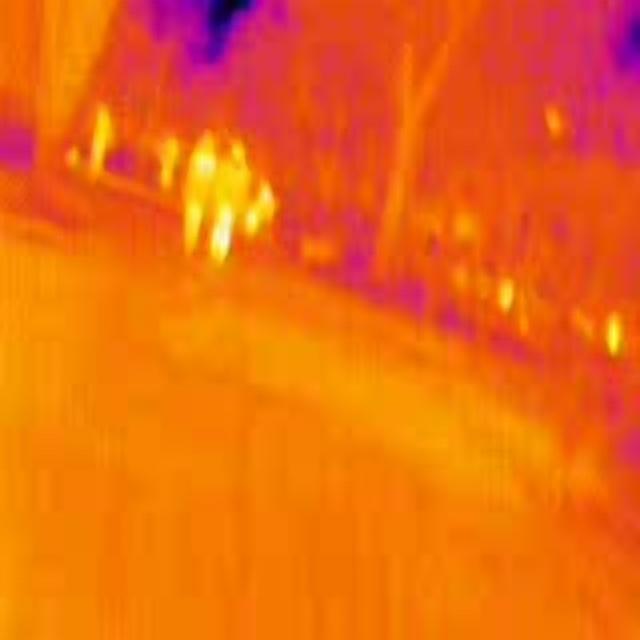
Detected objects:
label: person
label: person
label: person
label: person